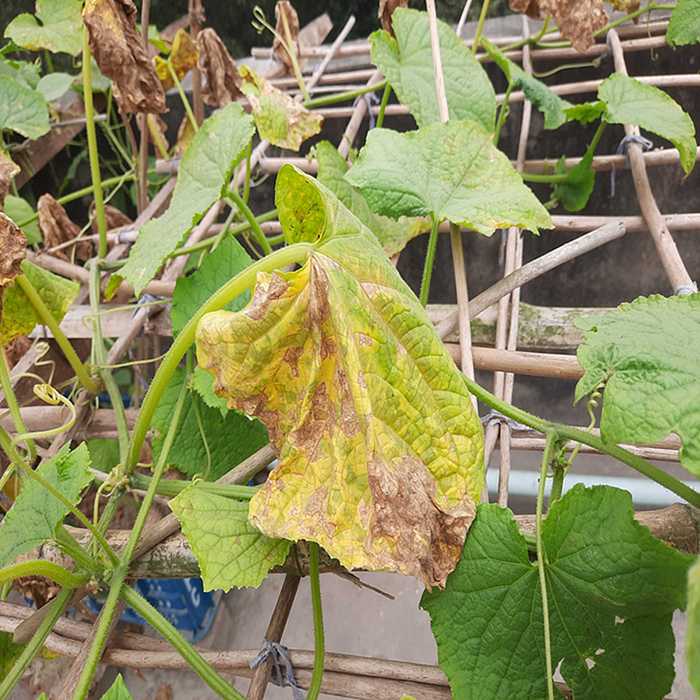
Plant: Cucumber
Label: Anthracnose lesions